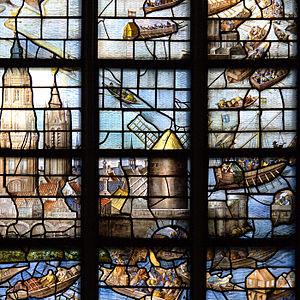
La fête du 3 octobre, en néerlandais 3 oktoberfeest a lieu tous les ans le 3 octobre à Leyde depuis 1886, en mémoire de la fin du siège de la ville en 1574.